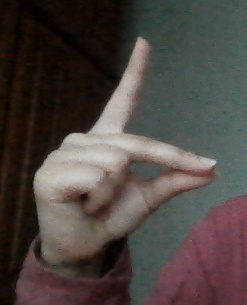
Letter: ta